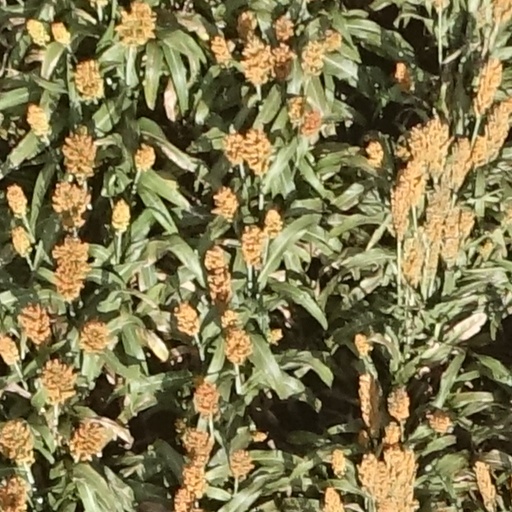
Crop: sorghum